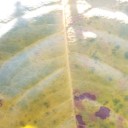
Label: Cerscospora